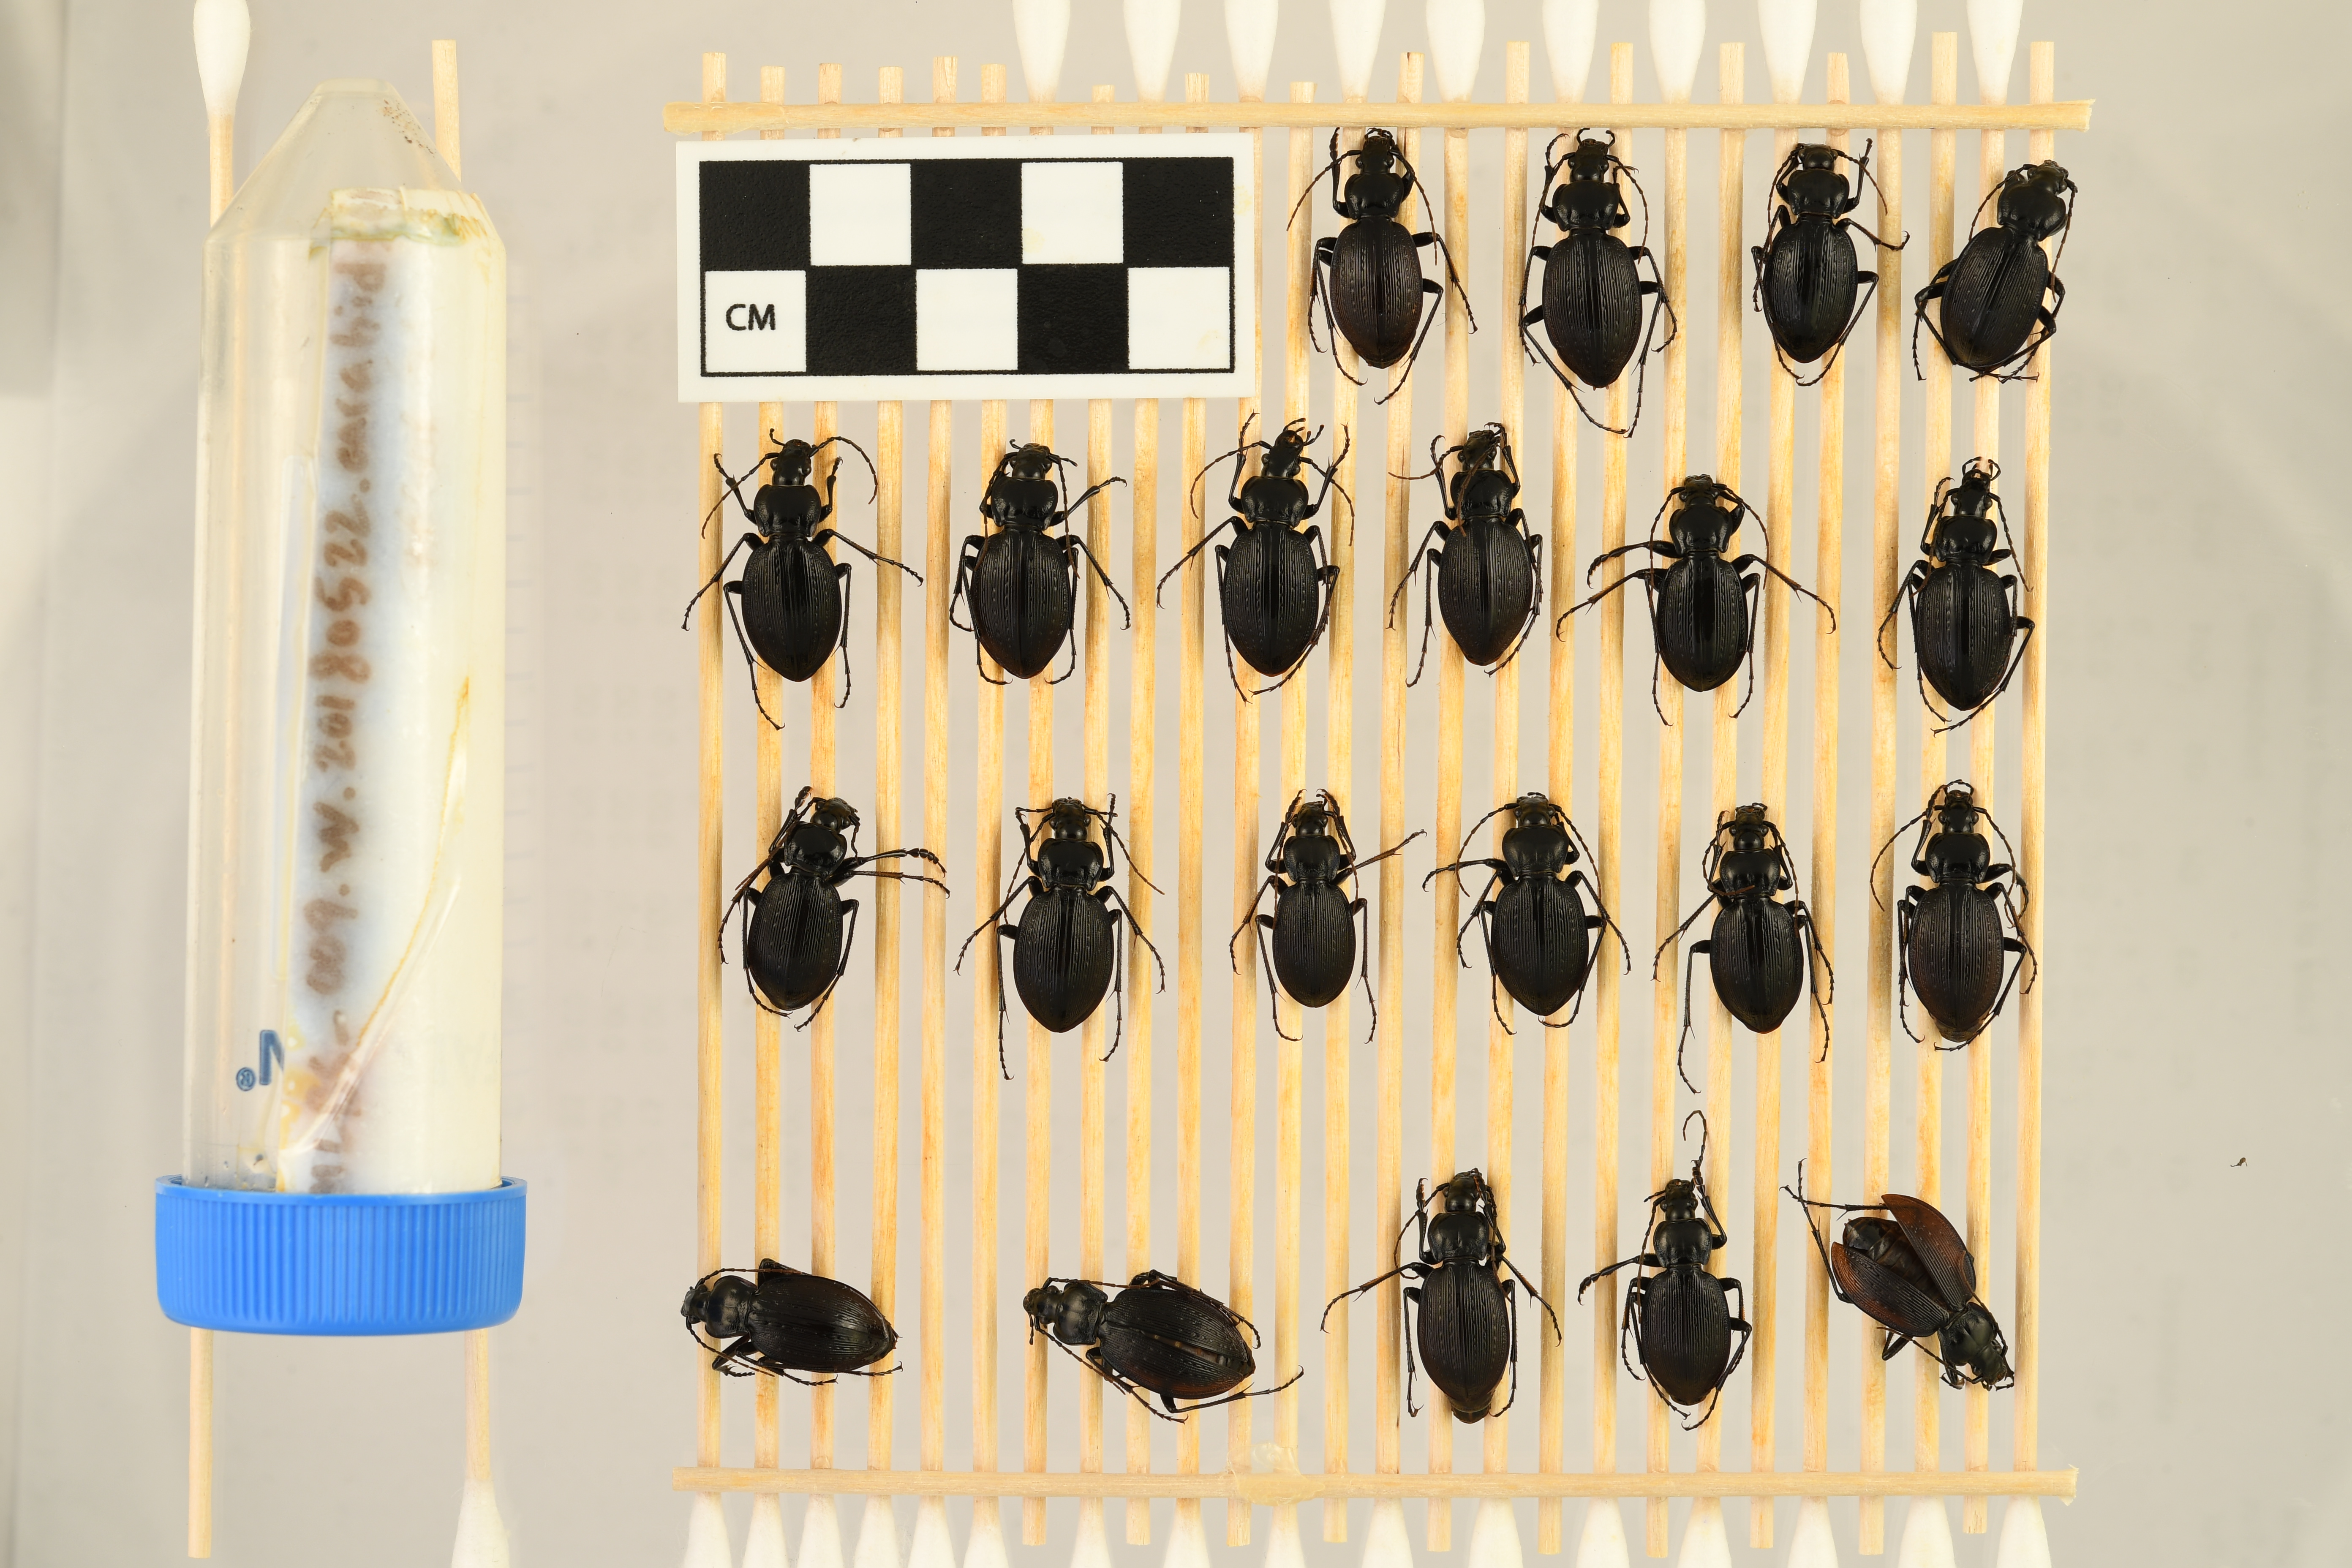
Carabus goryi — Mountain Lake Biological Station NEON, plot MLBS_009. Beetle 12, ElytraLength: 1.422 cm (lying flat: Yes)

Carabus goryi — Mountain Lake Biological Station NEON, plot MLBS_009. Beetle 12, ElytraWidth: 0.7415 cm (lying flat: Yes)

Carabus goryi — Mountain Lake Biological Station NEON, plot MLBS_009. Beetle 13, ElytraLength: 1.226 cm (lying flat: Yes)

Carabus goryi — Mountain Lake Biological Station NEON, plot MLBS_009. Beetle 13, ElytraWidth: 0.6071 cm (lying flat: Yes)

Carabus goryi — Mountain Lake Biological Station NEON, plot MLBS_009. Beetle 14, ElytraLength: 1.358 cm (lying flat: Yes)

Carabus goryi — Mountain Lake Biological Station NEON, plot MLBS_009. Beetle 14, ElytraWidth: 0.762 cm (lying flat: Yes)

Carabus goryi — Mountain Lake Biological Station NEON, plot MLBS_009. Beetle 15, ElytraLength: 1.301 cm (lying flat: Yes)

Carabus goryi — Mountain Lake Biological Station NEON, plot MLBS_009. Beetle 15, ElytraWidth: 0.6812 cm (lying flat: Yes)

Carabus goryi — Mountain Lake Biological Station NEON, plot MLBS_009. Beetle 16, ElytraLength: 1.405 cm (lying flat: Yes)

Carabus goryi — Mountain Lake Biological Station NEON, plot MLBS_009. Beetle 16, ElytraWidth: 0.6905 cm (lying flat: Yes)

Carabus goryi — Mountain Lake Biological Station NEON, plot MLBS_009. Beetle 17, ElytraLength: 1.378 cm (lying flat: Yes)

Carabus goryi — Mountain Lake Biological Station NEON, plot MLBS_009. Beetle 17, ElytraWidth: 0.7219 cm (lying flat: Yes)

Carabus goryi — Mountain Lake Biological Station NEON, plot MLBS_009. Beetle 18, ElytraLength: 1.497 cm (lying flat: No)

Carabus goryi — Mountain Lake Biological Station NEON, plot MLBS_009. Beetle 18, ElytraWidth: 0.6855 cm (lying flat: No)

Carabus goryi — Mountain Lake Biological Station NEON, plot MLBS_009. Beetle 19, ElytraLength: 1.382 cm (lying flat: Yes)

Carabus goryi — Mountain Lake Biological Station NEON, plot MLBS_009. Beetle 19, ElytraWidth: 0.6671 cm (lying flat: Yes)

Carabus goryi — Mountain Lake Biological Station NEON, plot MLBS_009. Beetle 20, ElytraLength: 1.334 cm (lying flat: Yes)

Carabus goryi — Mountain Lake Biological Station NEON, plot MLBS_009. Beetle 20, ElytraWidth: 0.6668 cm (lying flat: Yes)

Carabus goryi — Mountain Lake Biological Station NEON, plot MLBS_009. Beetle 21, ElytraLength: 1.338 cm (lying flat: No)

Carabus goryi — Mountain Lake Biological Station NEON, plot MLBS_009. Beetle 21, ElytraWidth: 0.5809 cm (lying flat: No)

Carabus goryi — Mountain Lake Biological Station NEON, plot MLBS_009. Beetle 1, ElytraLength: 1.277 cm (lying flat: Yes)

Carabus goryi — Mountain Lake Biological Station NEON, plot MLBS_009. Beetle 1, ElytraWidth: 0.5407 cm (lying flat: Yes)

Carabus goryi — Mountain Lake Biological Station NEON, plot MLBS_009. Beetle 2, ElytraLength: 1.44 cm (lying flat: Yes)

Carabus goryi — Mountain Lake Biological Station NEON, plot MLBS_009. Beetle 2, ElytraWidth: 0.588 cm (lying flat: Yes)

Carabus goryi — Mountain Lake Biological Station NEON, plot MLBS_009. Beetle 3, ElytraLength: 1.258 cm (lying flat: Yes)

Carabus goryi — Mountain Lake Biological Station NEON, plot MLBS_009. Beetle 3, ElytraWidth: 0.588 cm (lying flat: Yes)

Carabus goryi — Mountain Lake Biological Station NEON, plot MLBS_009. Beetle 4, ElytraLength: 1.291 cm (lying flat: Yes)

Carabus goryi — Mountain Lake Biological Station NEON, plot MLBS_009. Beetle 4, ElytraWidth: 0.6221 cm (lying flat: Yes)

Carabus goryi — Mountain Lake Biological Station NEON, plot MLBS_009. Beetle 5, ElytraLength: 1.303 cm (lying flat: Yes)

Carabus goryi — Mountain Lake Biological Station NEON, plot MLBS_009. Beetle 5, ElytraWidth: 0.6109 cm (lying flat: Yes)

Carabus goryi — Mountain Lake Biological Station NEON, plot MLBS_009. Beetle 6, ElytraLength: 1.368 cm (lying flat: Yes)

Carabus goryi — Mountain Lake Biological Station NEON, plot MLBS_009. Beetle 6, ElytraWidth: 0.644 cm (lying flat: Yes)

Carabus goryi — Mountain Lake Biological Station NEON, plot MLBS_009. Beetle 7, ElytraLength: 1.402 cm (lying flat: Yes)

Carabus goryi — Mountain Lake Biological Station NEON, plot MLBS_009. Beetle 7, ElytraWidth: 0.6093 cm (lying flat: Yes)

Carabus goryi — Mountain Lake Biological Station NEON, plot MLBS_009. Beetle 8, ElytraLength: 1.31 cm (lying flat: Yes)

Carabus goryi — Mountain Lake Biological Station NEON, plot MLBS_009. Beetle 8, ElytraWidth: 0.5633 cm (lying flat: Yes)

Carabus goryi — Mountain Lake Biological Station NEON, plot MLBS_009. Beetle 9, ElytraLength: 1.241 cm (lying flat: Yes)

Carabus goryi — Mountain Lake Biological Station NEON, plot MLBS_009. Beetle 9, ElytraWidth: 0.5518 cm (lying flat: Yes)

Carabus goryi — Mountain Lake Biological Station NEON, plot MLBS_009. Beetle 10, ElytraLength: 1.276 cm (lying flat: Yes)

Carabus goryi — Mountain Lake Biological Station NEON, plot MLBS_009. Beetle 10, ElytraWidth: 0.5977 cm (lying flat: Yes)

Carabus goryi — Mountain Lake Biological Station NEON, plot MLBS_009. Beetle 11, ElytraLength: 1.247 cm (lying flat: Yes)

Carabus goryi — Mountain Lake Biological Station NEON, plot MLBS_009. Beetle 11, ElytraWidth: 0.5748 cm (lying flat: Yes)

Carabus goryi — Mountain Lake Biological Station NEON, plot MLBS_009. Beetle 12, ElytraLength: 1.302 cm (lying flat: Yes)

Carabus goryi — Mountain Lake Biological Station NEON, plot MLBS_009. Beetle 12, ElytraWidth: 0.6101 cm (lying flat: Yes)

Carabus goryi — Mountain Lake Biological Station NEON, plot MLBS_009. Beetle 13, ElytraLength: 1.149 cm (lying flat: Yes)

Carabus goryi — Mountain Lake Biological Station NEON, plot MLBS_009. Beetle 13, ElytraWidth: 0.5058 cm (lying flat: Yes)

Carabus goryi — Mountain Lake Biological Station NEON, plot MLBS_009. Beetle 14, ElytraLength: 1.277 cm (lying flat: Yes)

Carabus goryi — Mountain Lake Biological Station NEON, plot MLBS_009. Beetle 14, ElytraWidth: 0.5981 cm (lying flat: Yes)

Carabus goryi — Mountain Lake Biological Station NEON, plot MLBS_009. Beetle 15, ElytraLength: 1.199 cm (lying flat: Yes)

Carabus goryi — Mountain Lake Biological Station NEON, plot MLBS_009. Beetle 15, ElytraWidth: 0.589 cm (lying flat: Yes)

Carabus goryi — Mountain Lake Biological Station NEON, plot MLBS_009. Beetle 16, ElytraLength: 1.31 cm (lying flat: Yes)

Carabus goryi — Mountain Lake Biological Station NEON, plot MLBS_009. Beetle 16, ElytraWidth: 0.5748 cm (lying flat: Yes)

Carabus goryi — Mountain Lake Biological Station NEON, plot MLBS_009. Beetle 17, ElytraLength: 1.305 cm (lying flat: Yes)

Carabus goryi — Mountain Lake Biological Station NEON, plot MLBS_009. Beetle 17, ElytraWidth: 0.548 cm (lying flat: Yes)

Carabus goryi — Mountain Lake Biological Station NEON, plot MLBS_009. Beetle 18, ElytraLength: 1.424 cm (lying flat: Yes)

Carabus goryi — Mountain Lake Biological Station NEON, plot MLBS_009. Beetle 18, ElytraWidth: 0.607 cm (lying flat: Yes)

Carabus goryi — Mountain Lake Biological Station NEON, plot MLBS_009. Beetle 19, ElytraLength: 1.312 cm (lying flat: Yes)

Carabus goryi — Mountain Lake Biological Station NEON, plot MLBS_009. Beetle 19, ElytraWidth: 0.5403 cm (lying flat: Yes)

Carabus goryi — Mountain Lake Biological Station NEON, plot MLBS_009. Beetle 20, ElytraLength: 1.23 cm (lying flat: Yes)

Carabus goryi — Mountain Lake Biological Station NEON, plot MLBS_009. Beetle 20, ElytraWidth: 0.5642 cm (lying flat: Yes)

Carabus goryi — Mountain Lake Biological Station NEON, plot MLBS_009. Beetle 21, ElytraLength: 1.282 cm (lying flat: No)

Carabus goryi — Mountain Lake Biological Station NEON, plot MLBS_009. Beetle 21, ElytraWidth: 0.651 cm (lying flat: No)